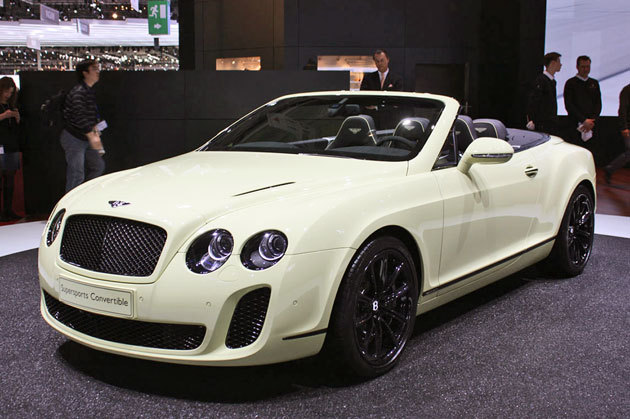
Car model: 2012 Bentley Continental Supersports Conv. Convertible